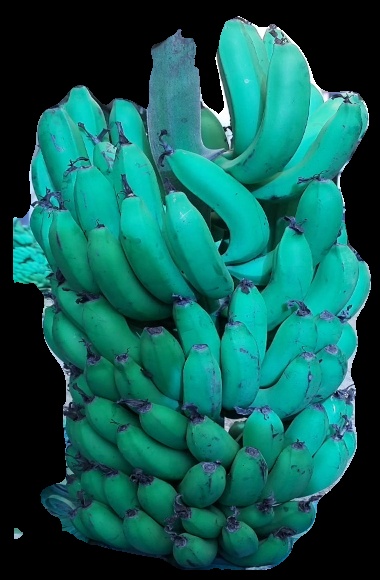
Variety: pachbale
Grade: grade2